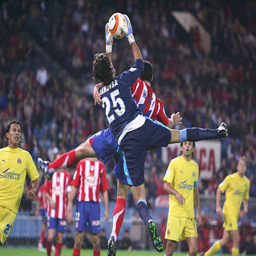
football player catches the ball while being challenged by football player during a match at the stadium .